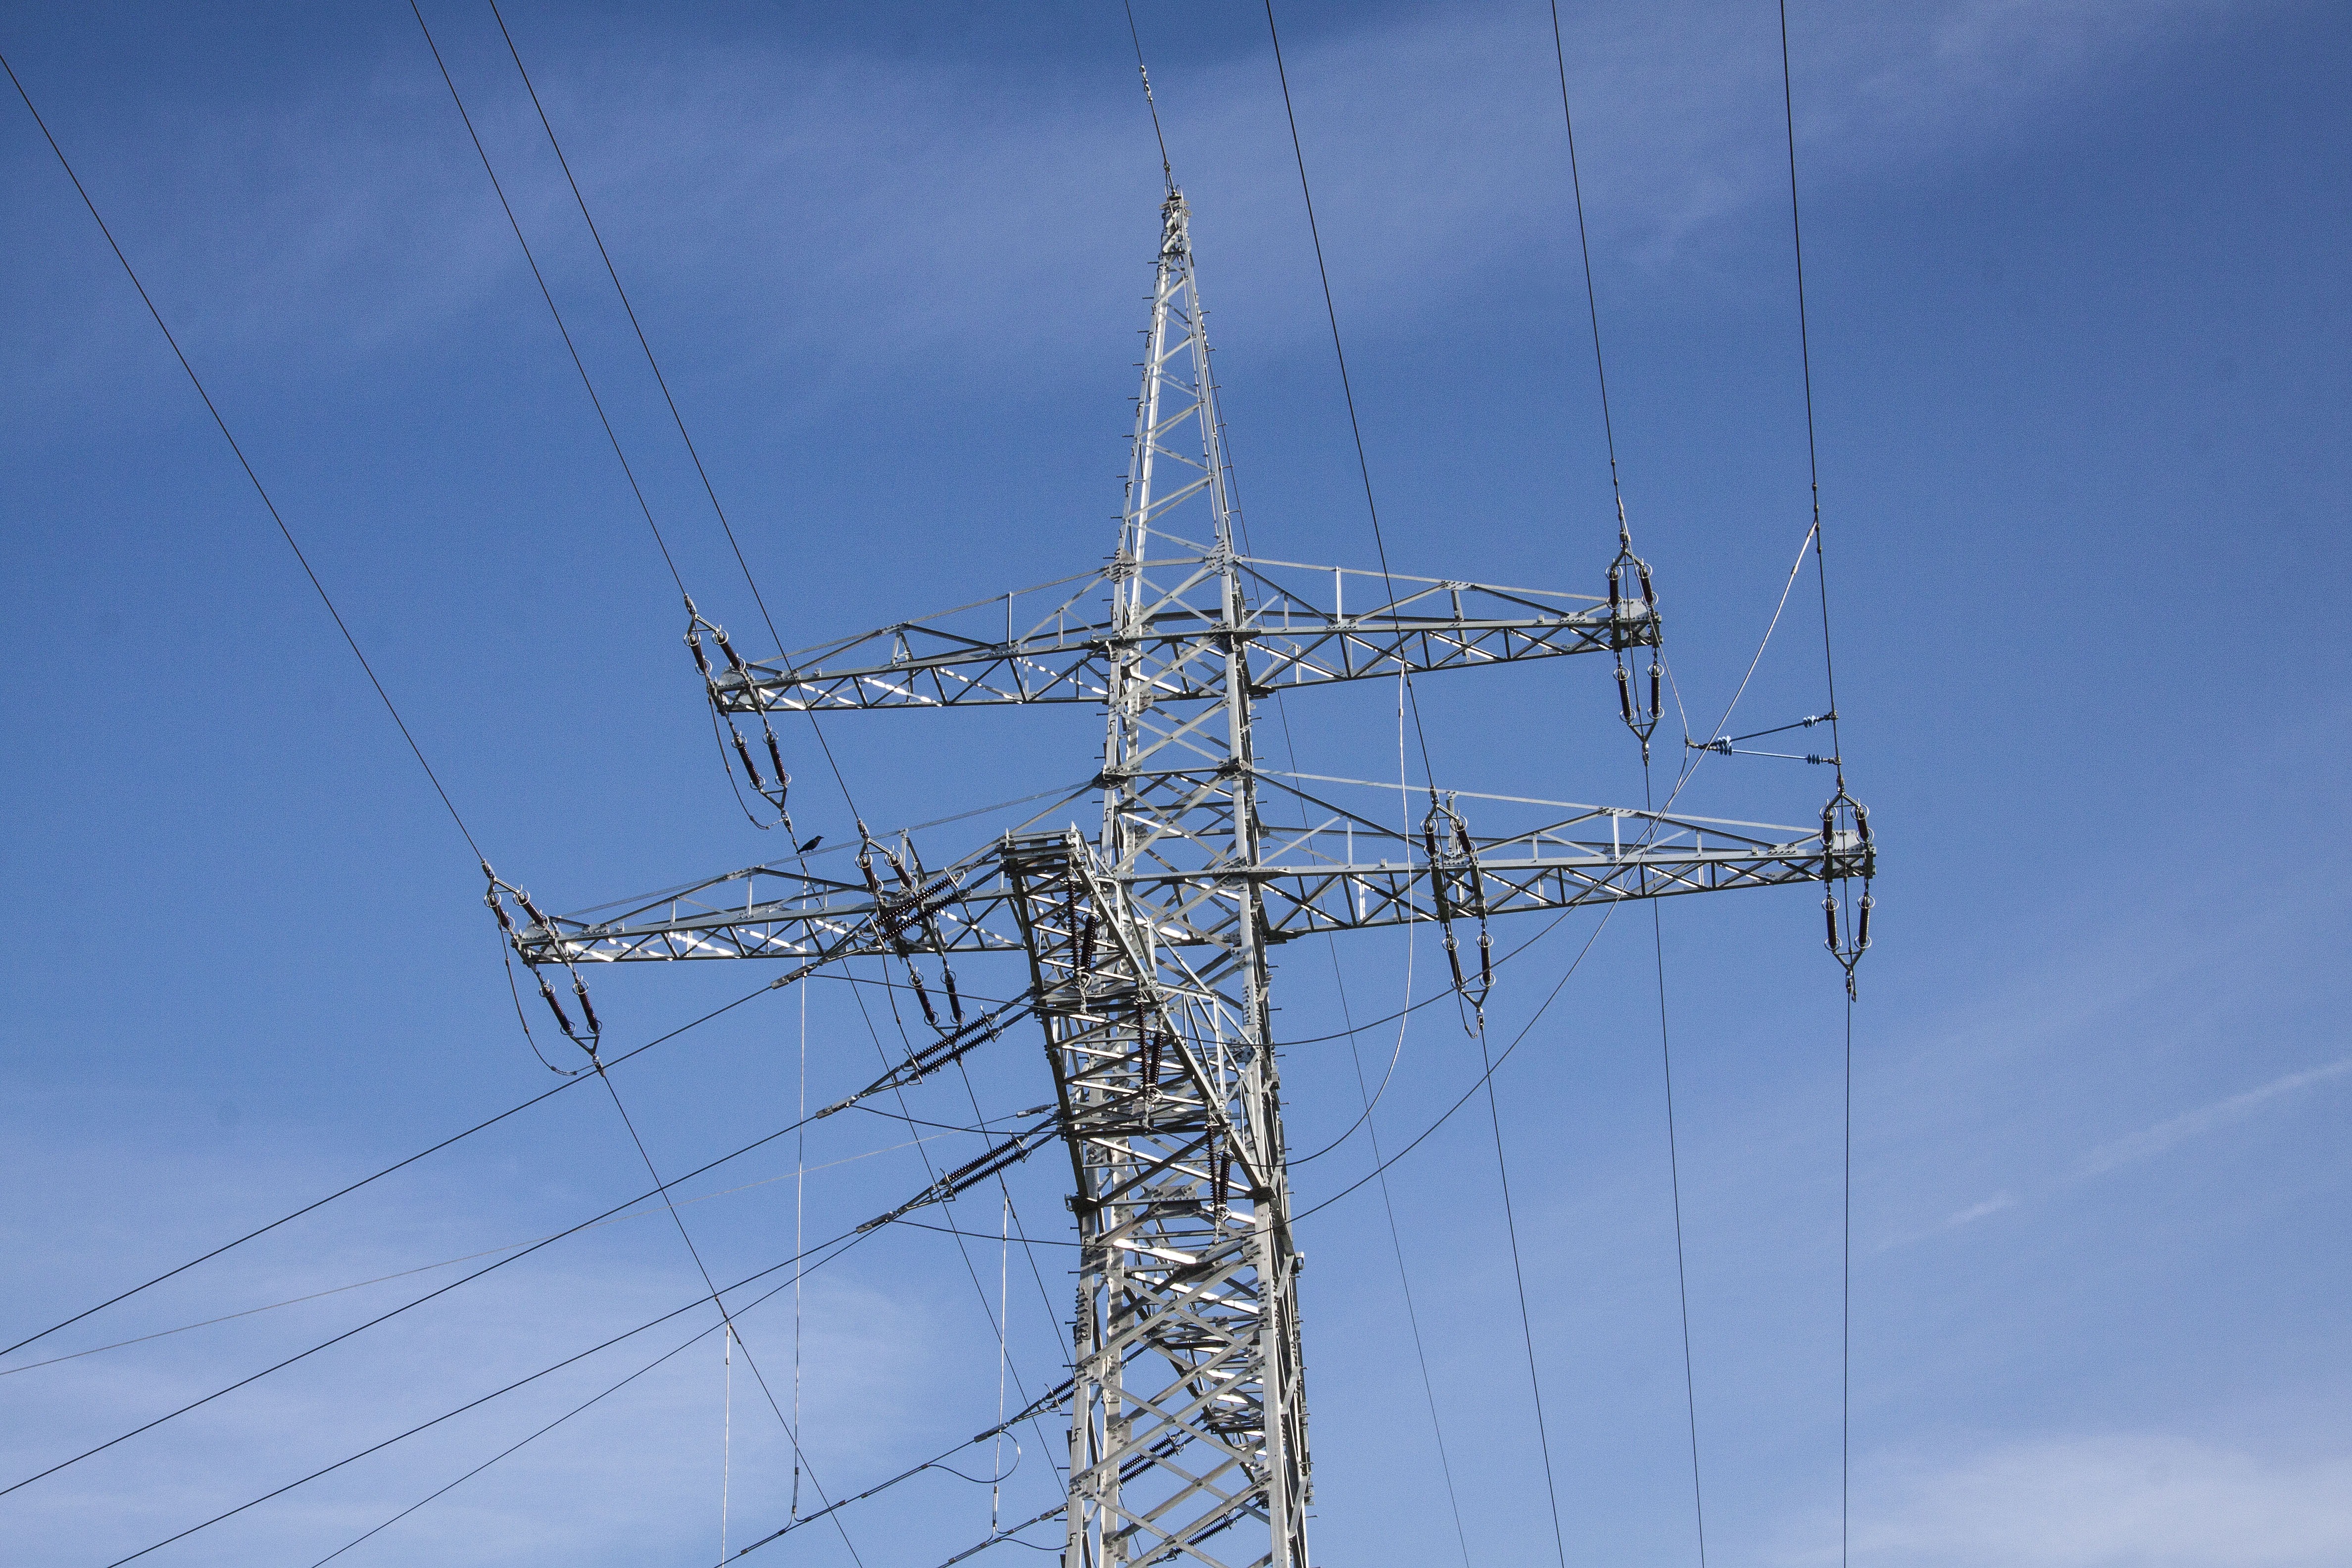
sky, technology, cable, line, tower, power line, mast, blue, electricity, energy, current, pylon, new, strommast, power supply, power lines, transmission tower, outdoor structure, electrical supply, electronics accessory, overhead power line, outdoor power equipment, public utility